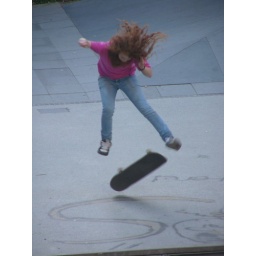
This girl with amazing red hair comes and practices her skateboarding in the basketball court opposite my flat everyday.